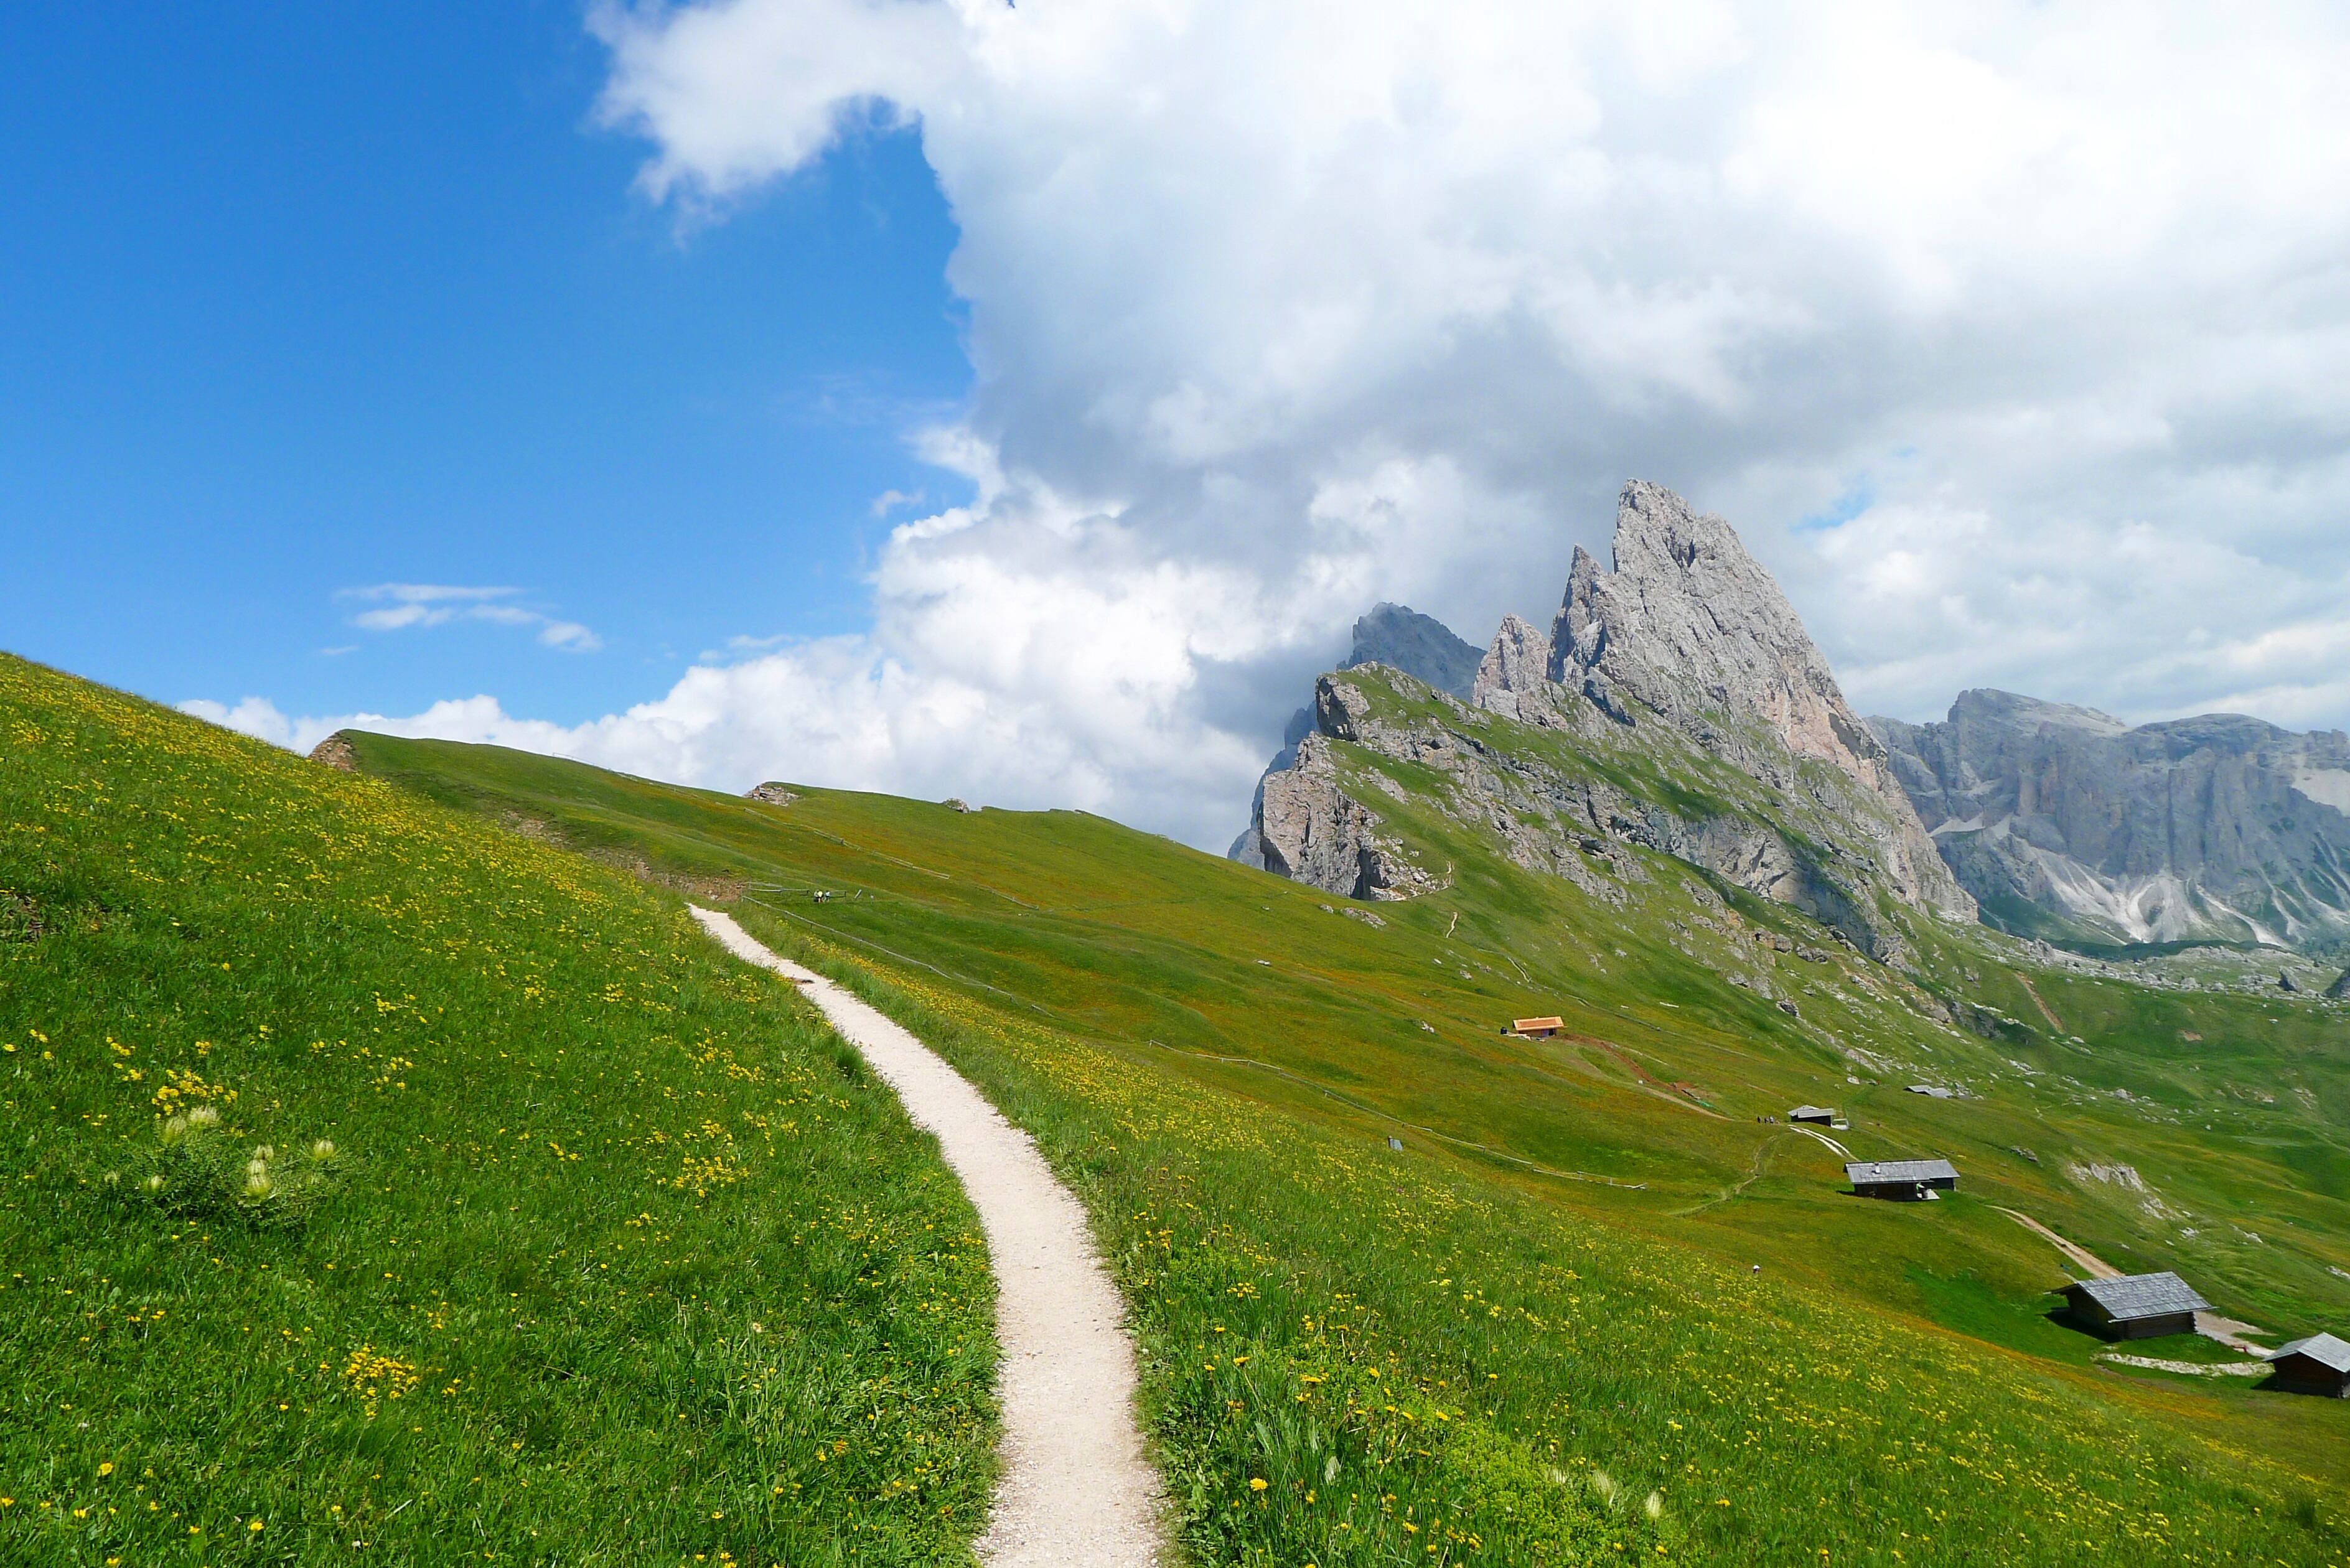
landscape, nature, grass, walking, mountain, cloud, sky, meadow, hill, valley, mountain range, pasture, highland, ridge, mountain landscape, mountains, alps, grassland, plateau, fell, alm, ecosystem, dolomites, rural area, landform, south tyrol, alpine panorama, mountain pass, geographical feature, mountainous landforms